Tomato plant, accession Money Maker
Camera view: bottom (45 deg); turntable rotation: 180 degrees
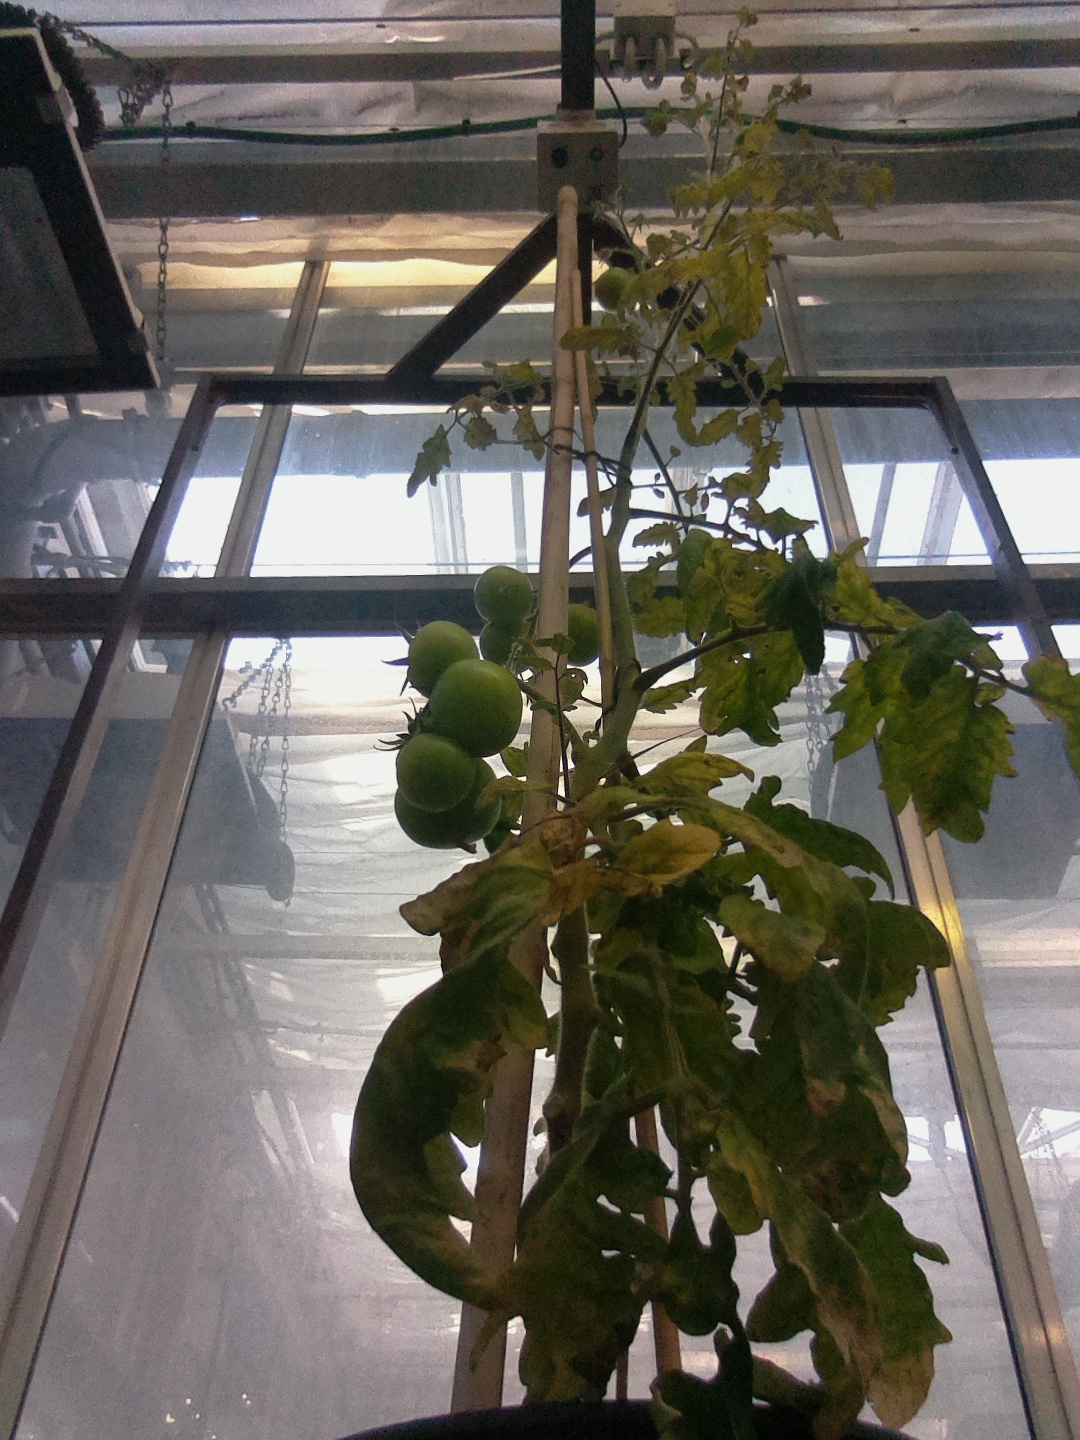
BBCH growth stage 79: 90% -100% of final fruit size